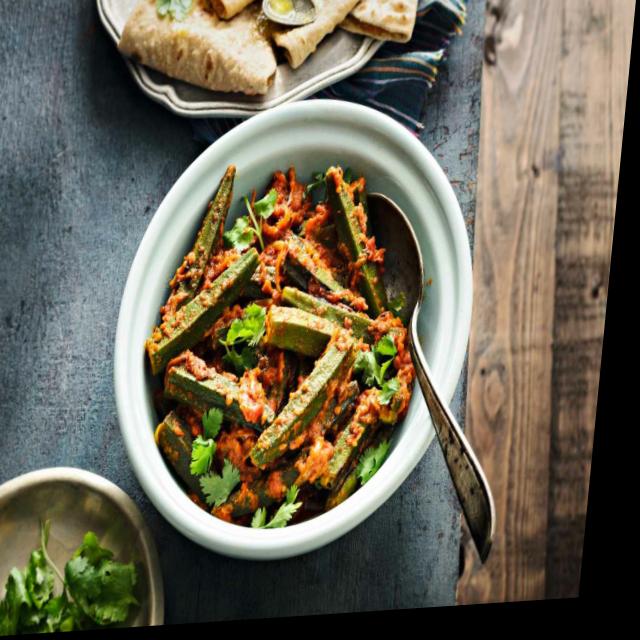
Dish: bhindi_masala